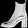
Label: Ankle boot